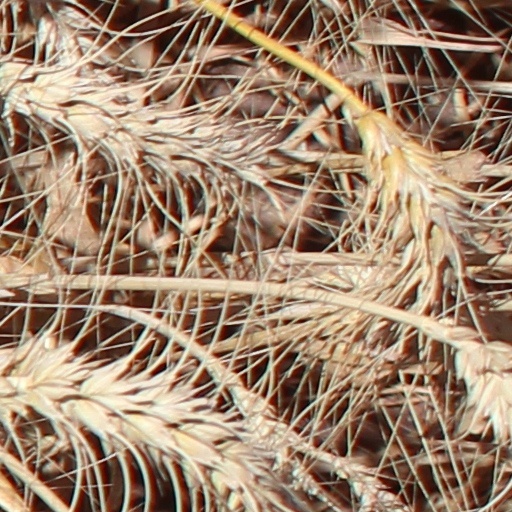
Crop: wheat